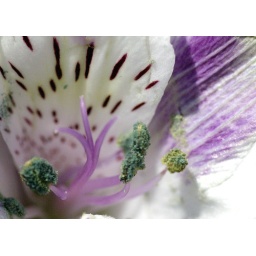
Photos from a bouquet of flowers in our dining room.2007